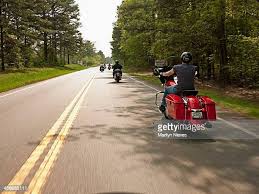
Vehicle type: Motorcycles